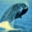
Label: whale